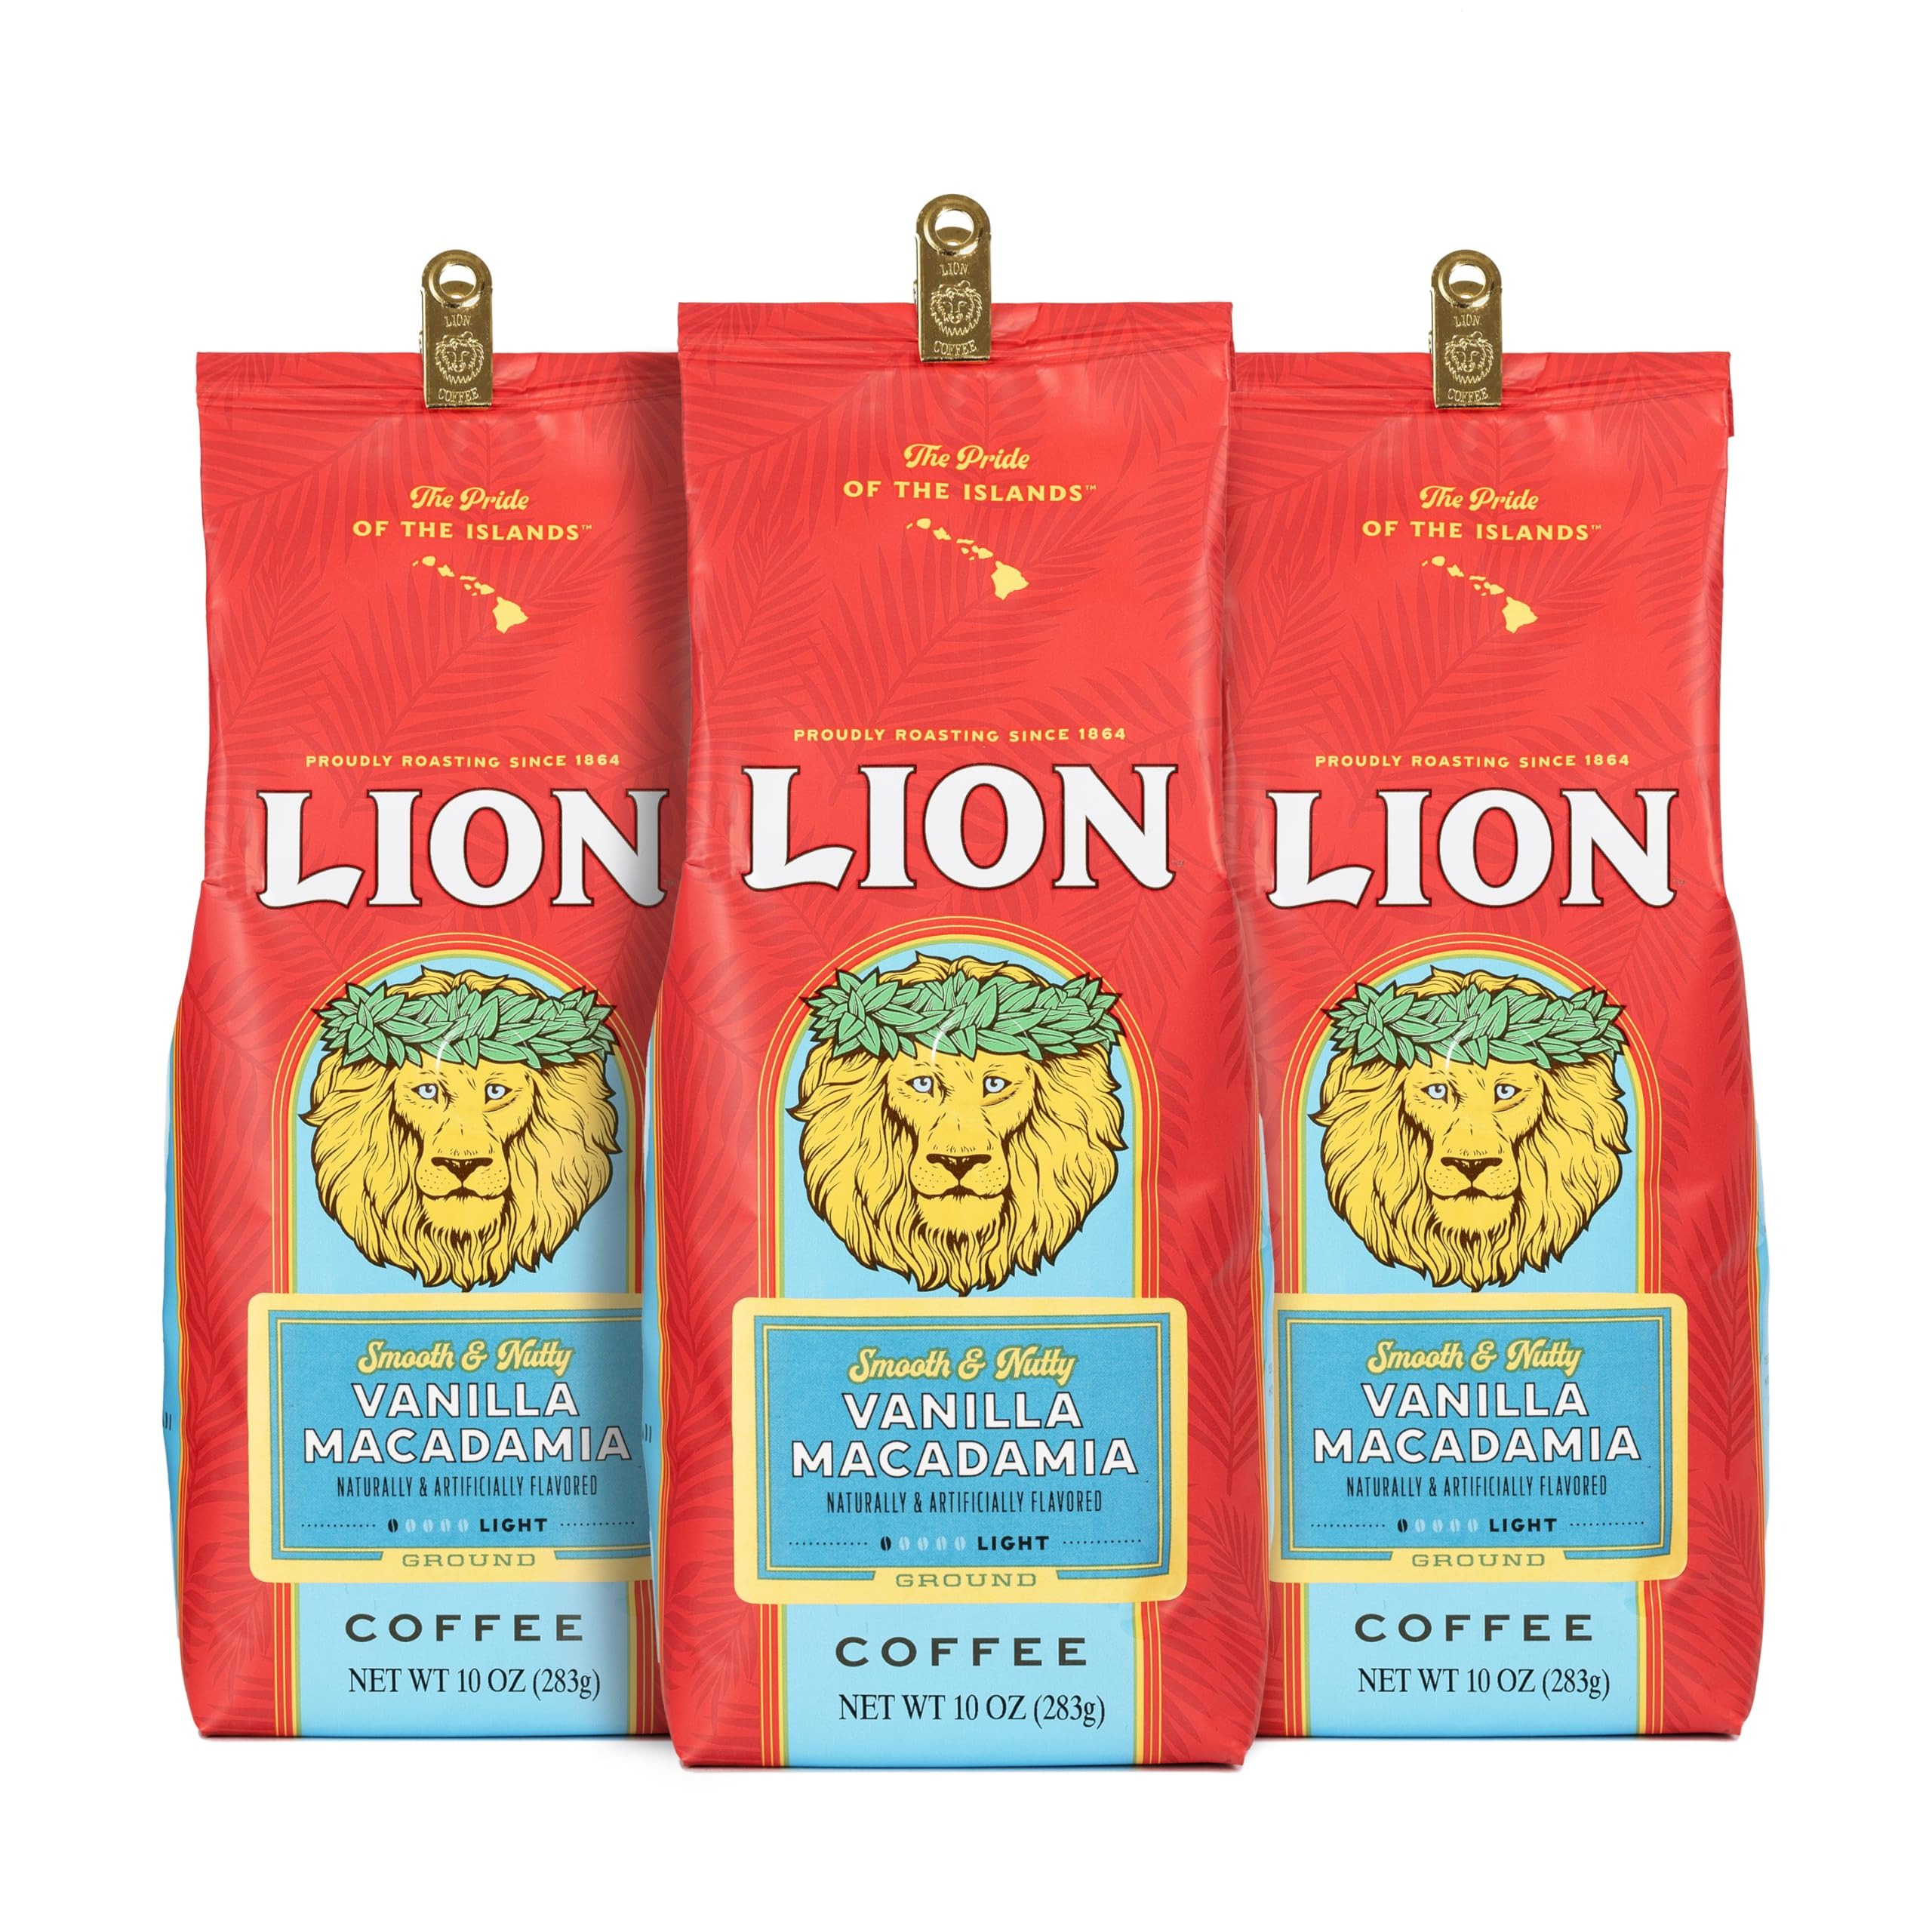
Item Name: Lion Coffee 3-Pack Vanilla Macadamia Flavored Ground Coffee, Light Roast, Hawaiian Inspired Taste - 10 Ounce Bags (Pack of Three)
Value: 3.0
Unit: Count

Price: 11.47